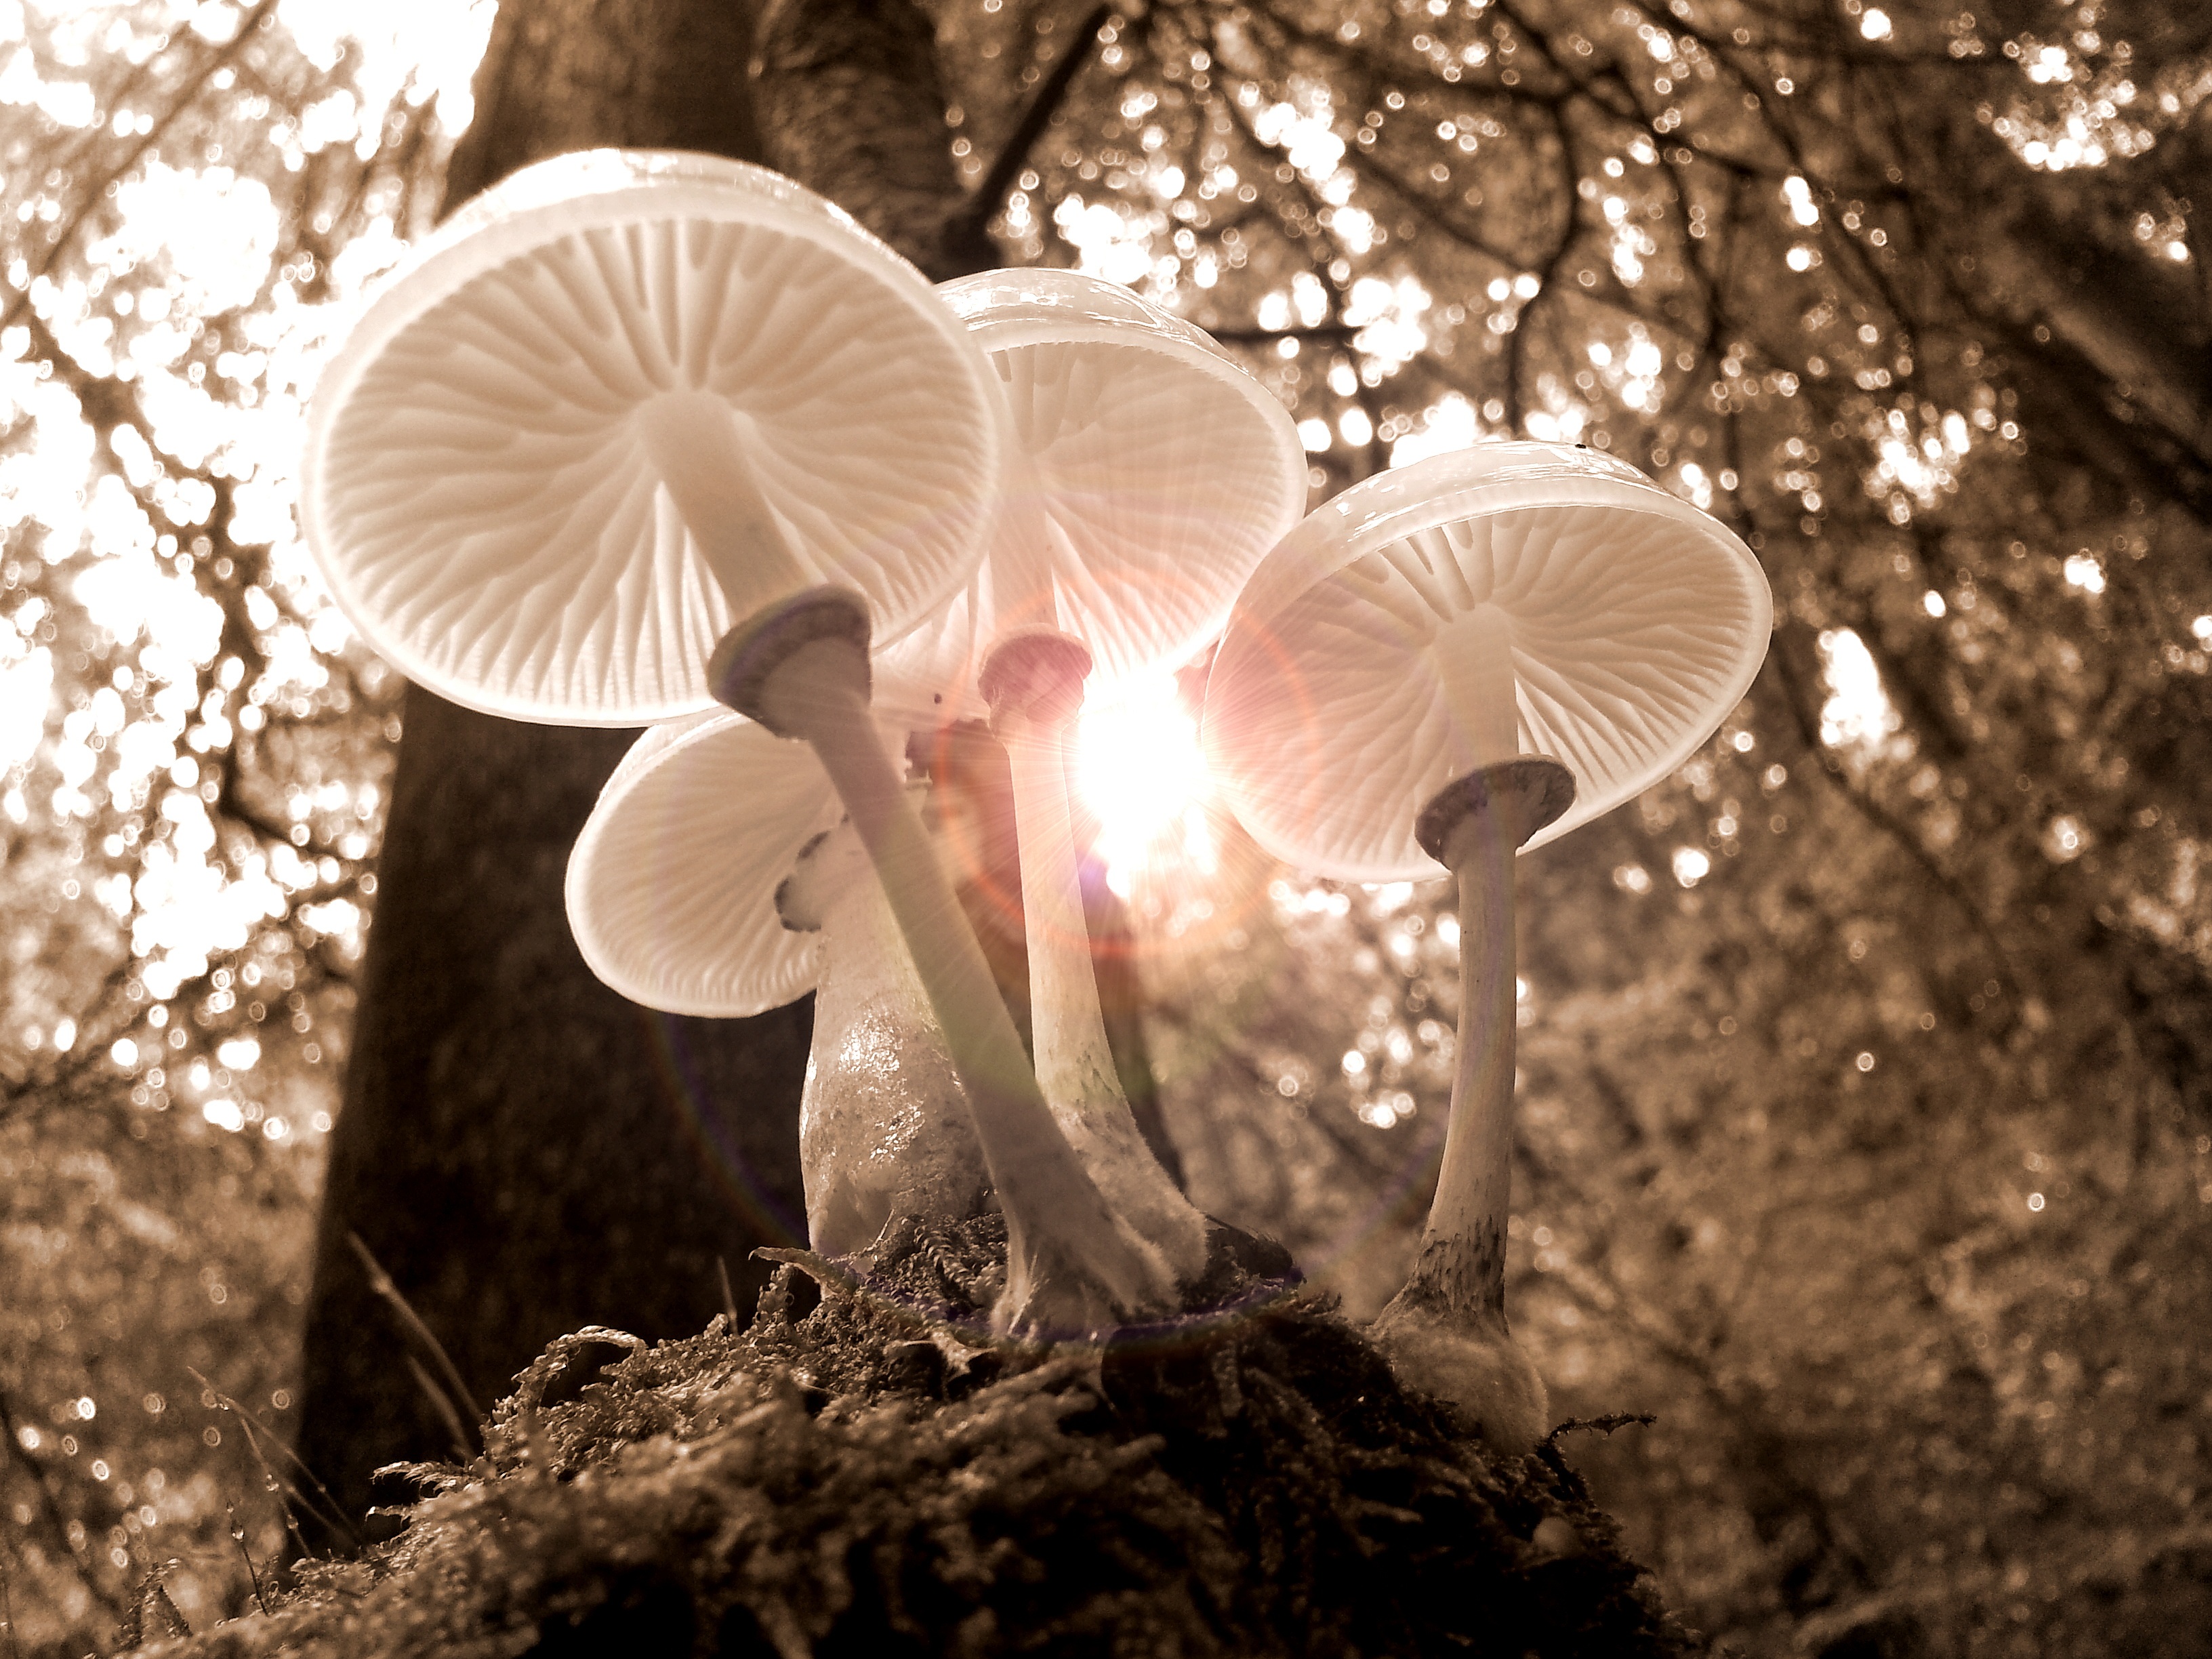
landscape, tree, nature, forest, light, sun, photography, sunlight, flower, log, autumn, mushroom, flora, season, close up, forest floor, leaves, fungus, sunny, sepia, mushrooms, mood, autumn forest, golden autumn, autumn colours, macro photography, golden october, oyster mushroom, edible mushroom, medicinal mushroom, agaricaceae